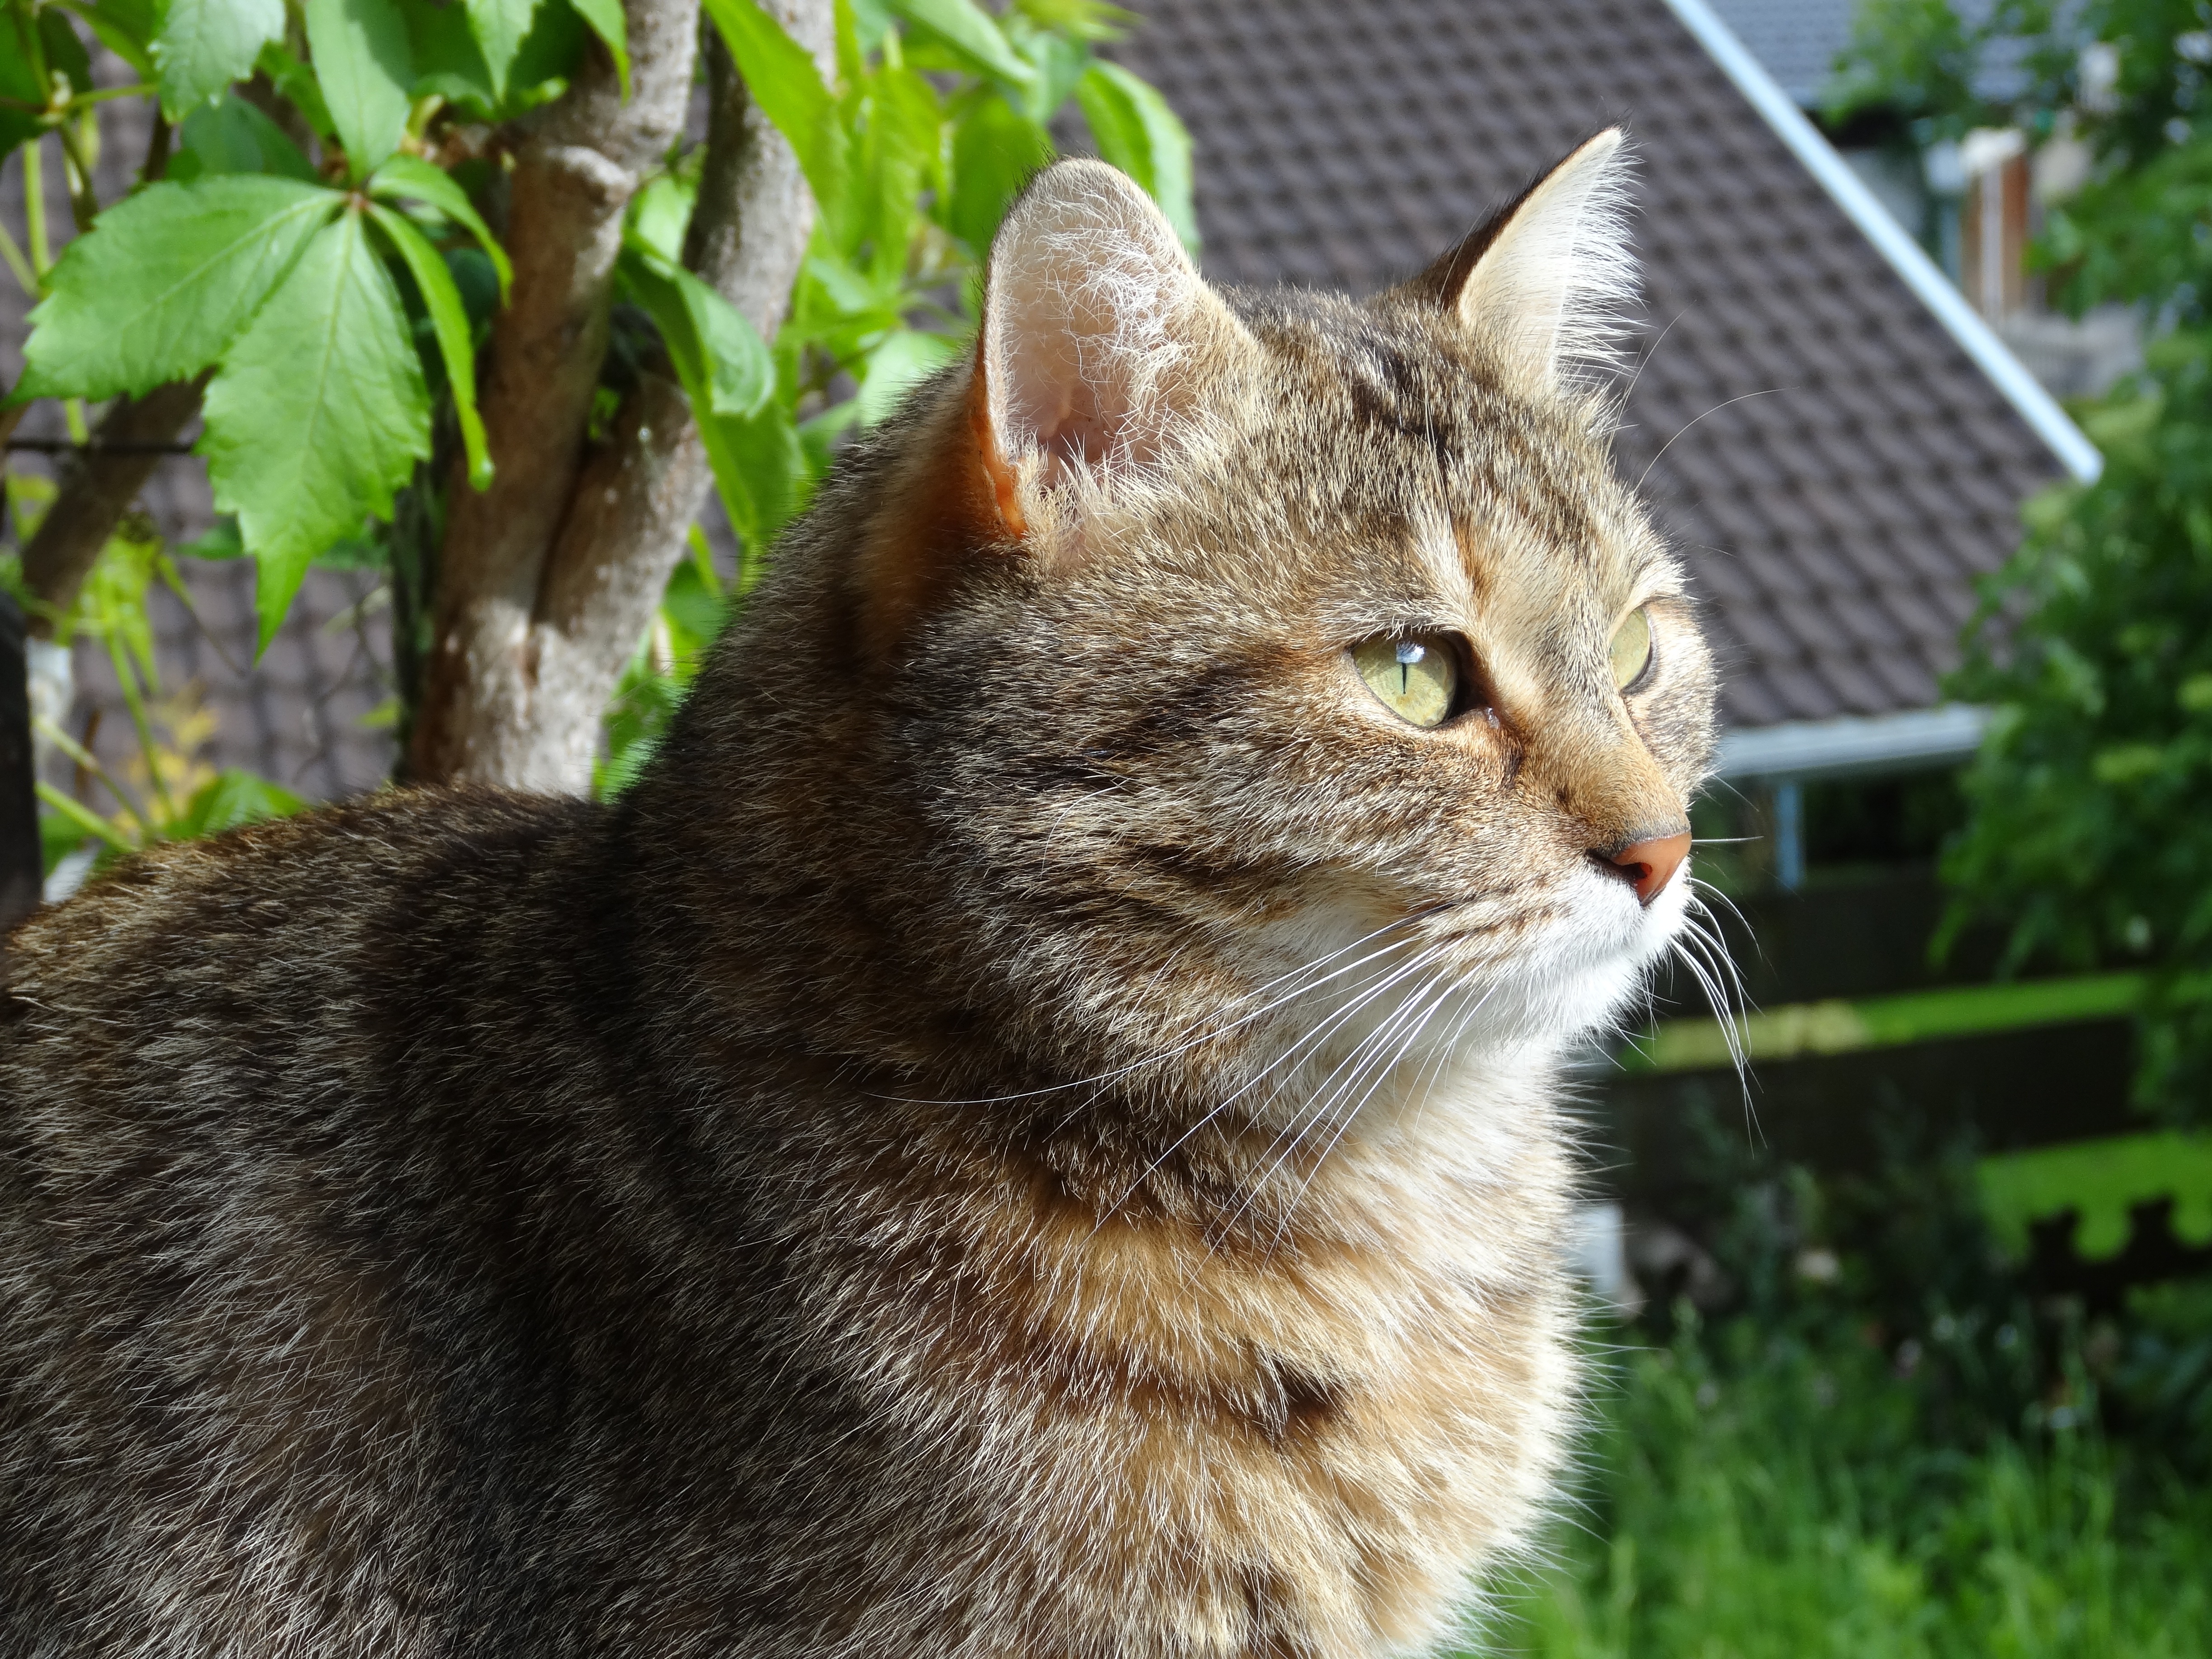
grass, animal, pet, portrait, cat, mammal, close, fauna, whiskers, adidas, head, vertebrate, mieze, curious, attention, animal world, domestic cat, animal portrait, mackerel, tiger cat, cat face, cat portrait, carnivores, tabby cat, european shorthair, wild cat, small to medium sized cats, cat like mammal, nebelung, domestic short haired cat, pixie bob, rusty spotted cat